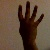
The image shows a hand gesture representing the number 4 in Indian Sign Language.